Parasu Ram Mishra

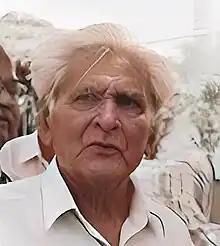
Parasu Ram Mishra

Parasu Ram Mishra (died 2001) was an Indian soil conservationist and environmentalist, credited with efforts for the transformation of Sukhomajri, a small village in Chandigarh in the valley of Shivalik Hills. He was the head of the "Central Soil and Water Conservation Research and Training Institute" (CSWCRTI) at its Chandigarh centre. He was a recipient of the fourth highest Indian civilian honour of the Padma Shri.